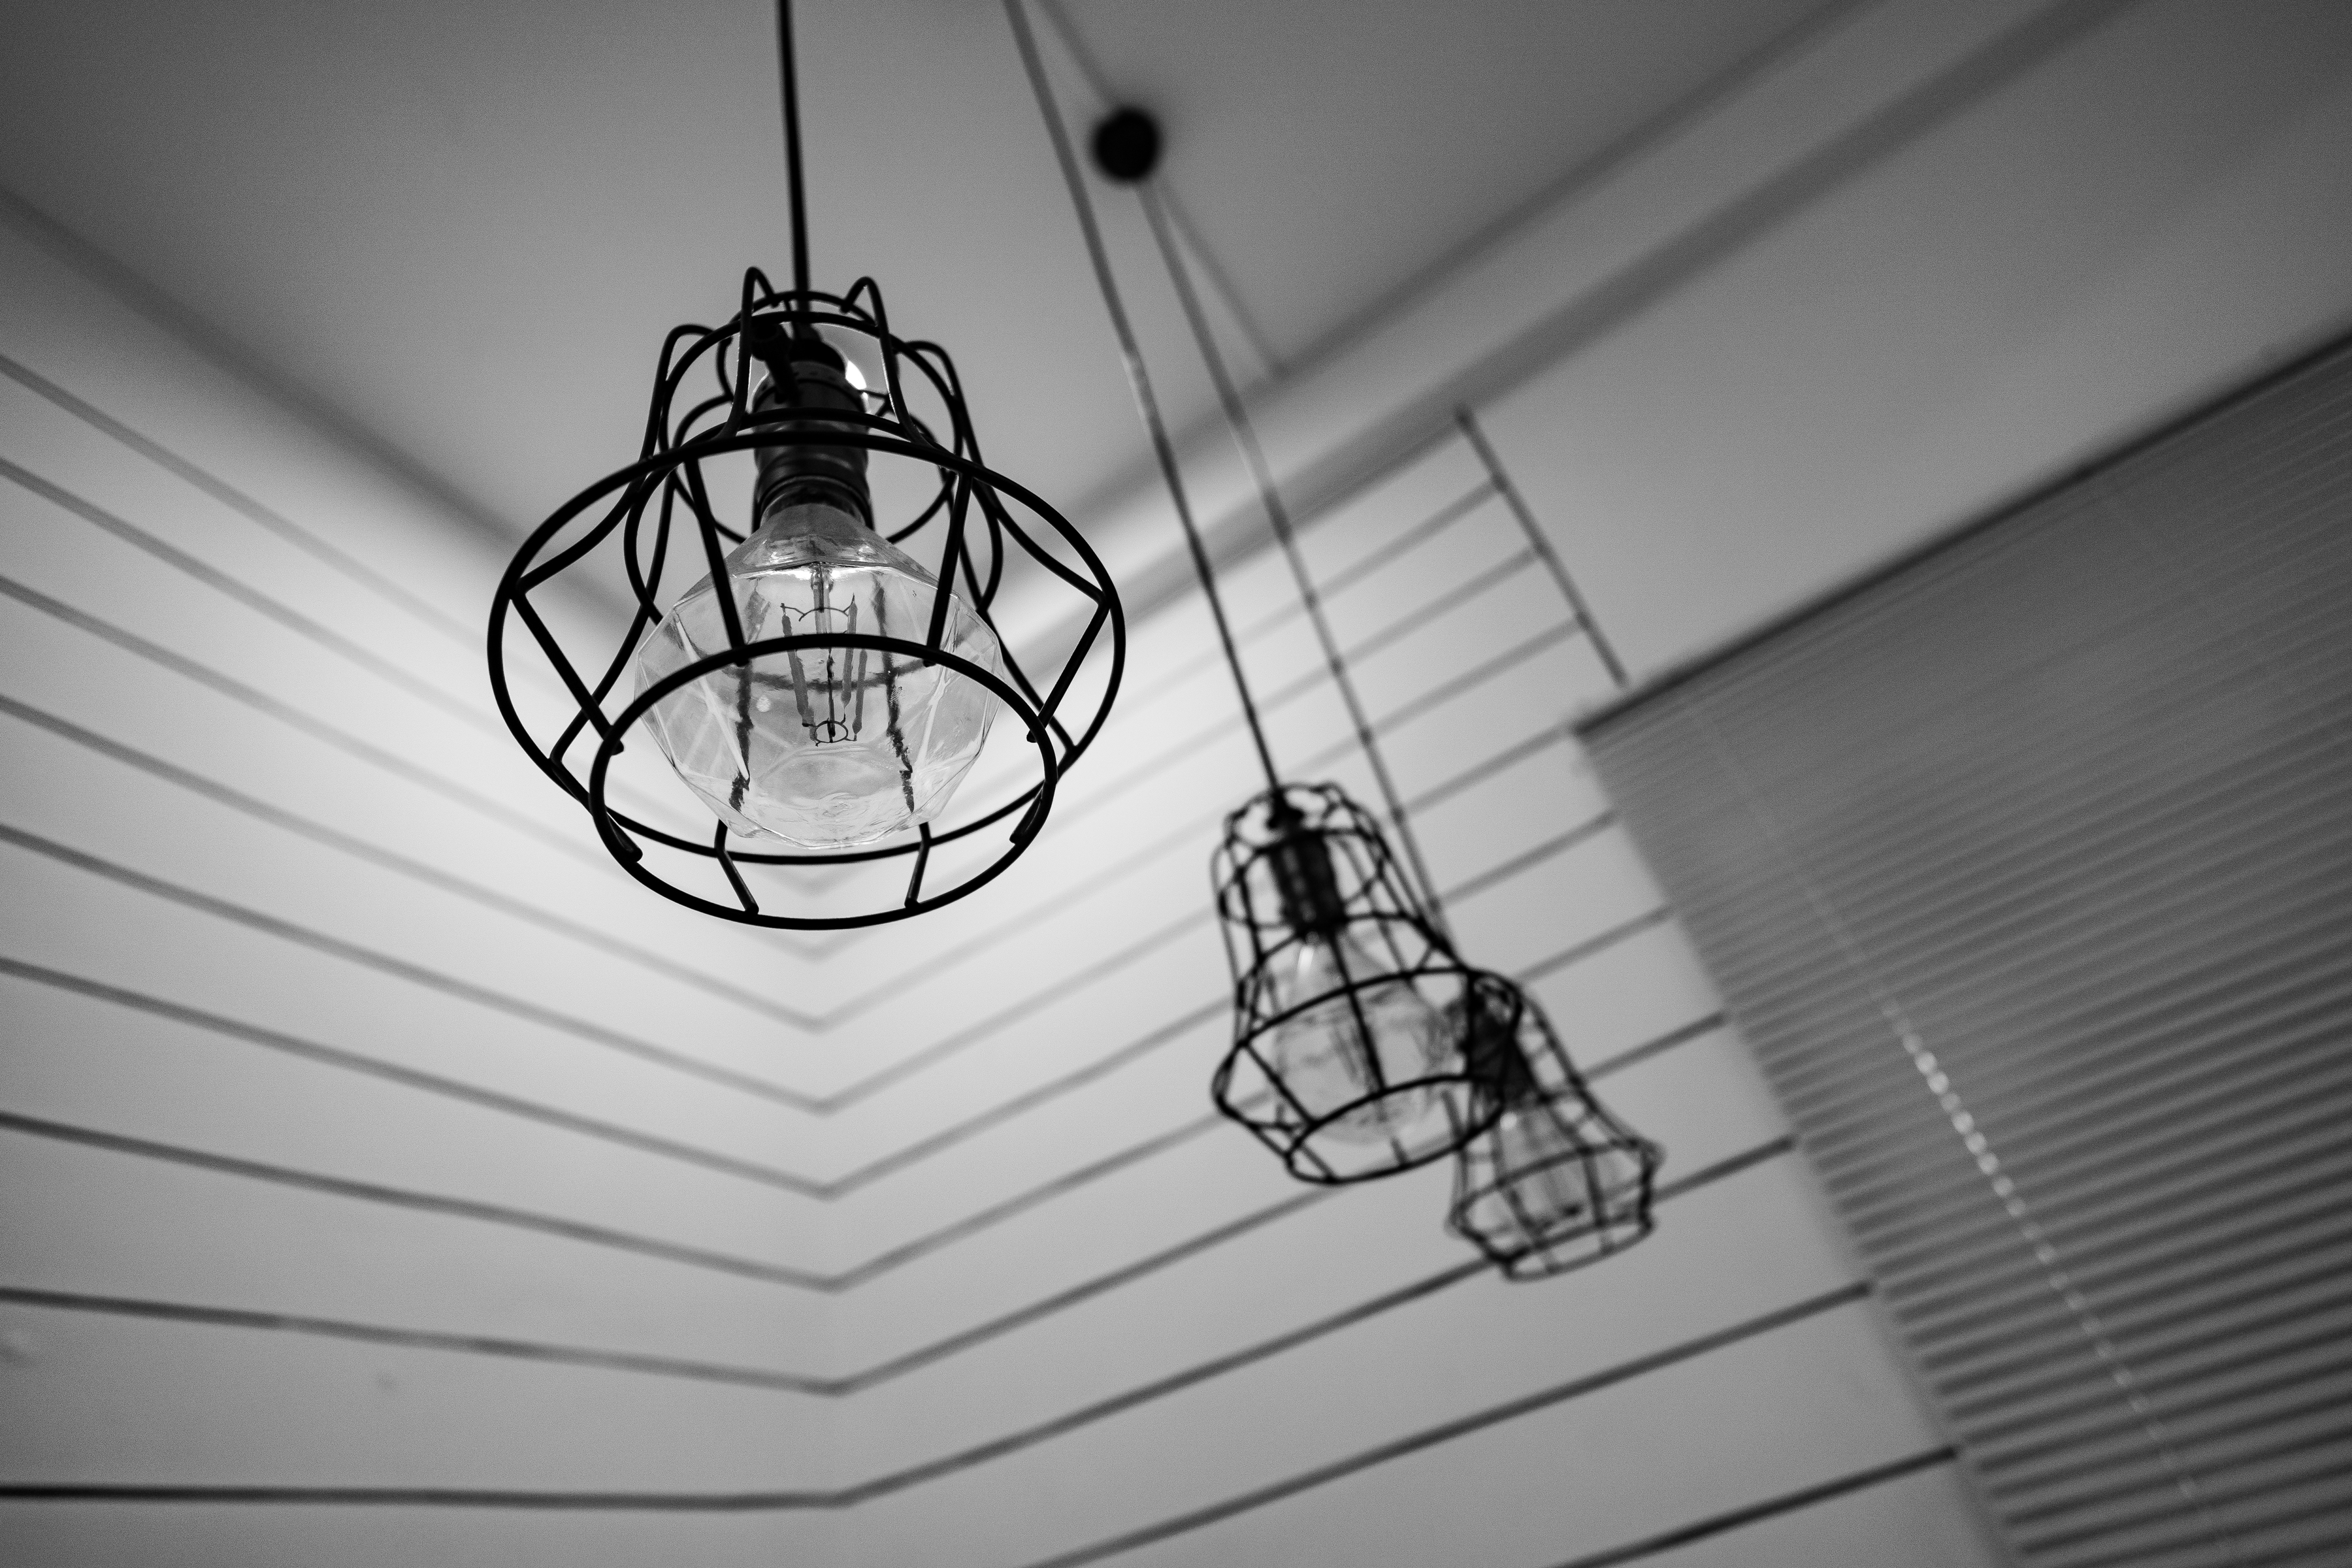
light, black and white, white, ceiling, line, hanging, black, monochrome, lighting, circle, indoors, lights, design, symmetry, lamps, light fixture, monochrome photography